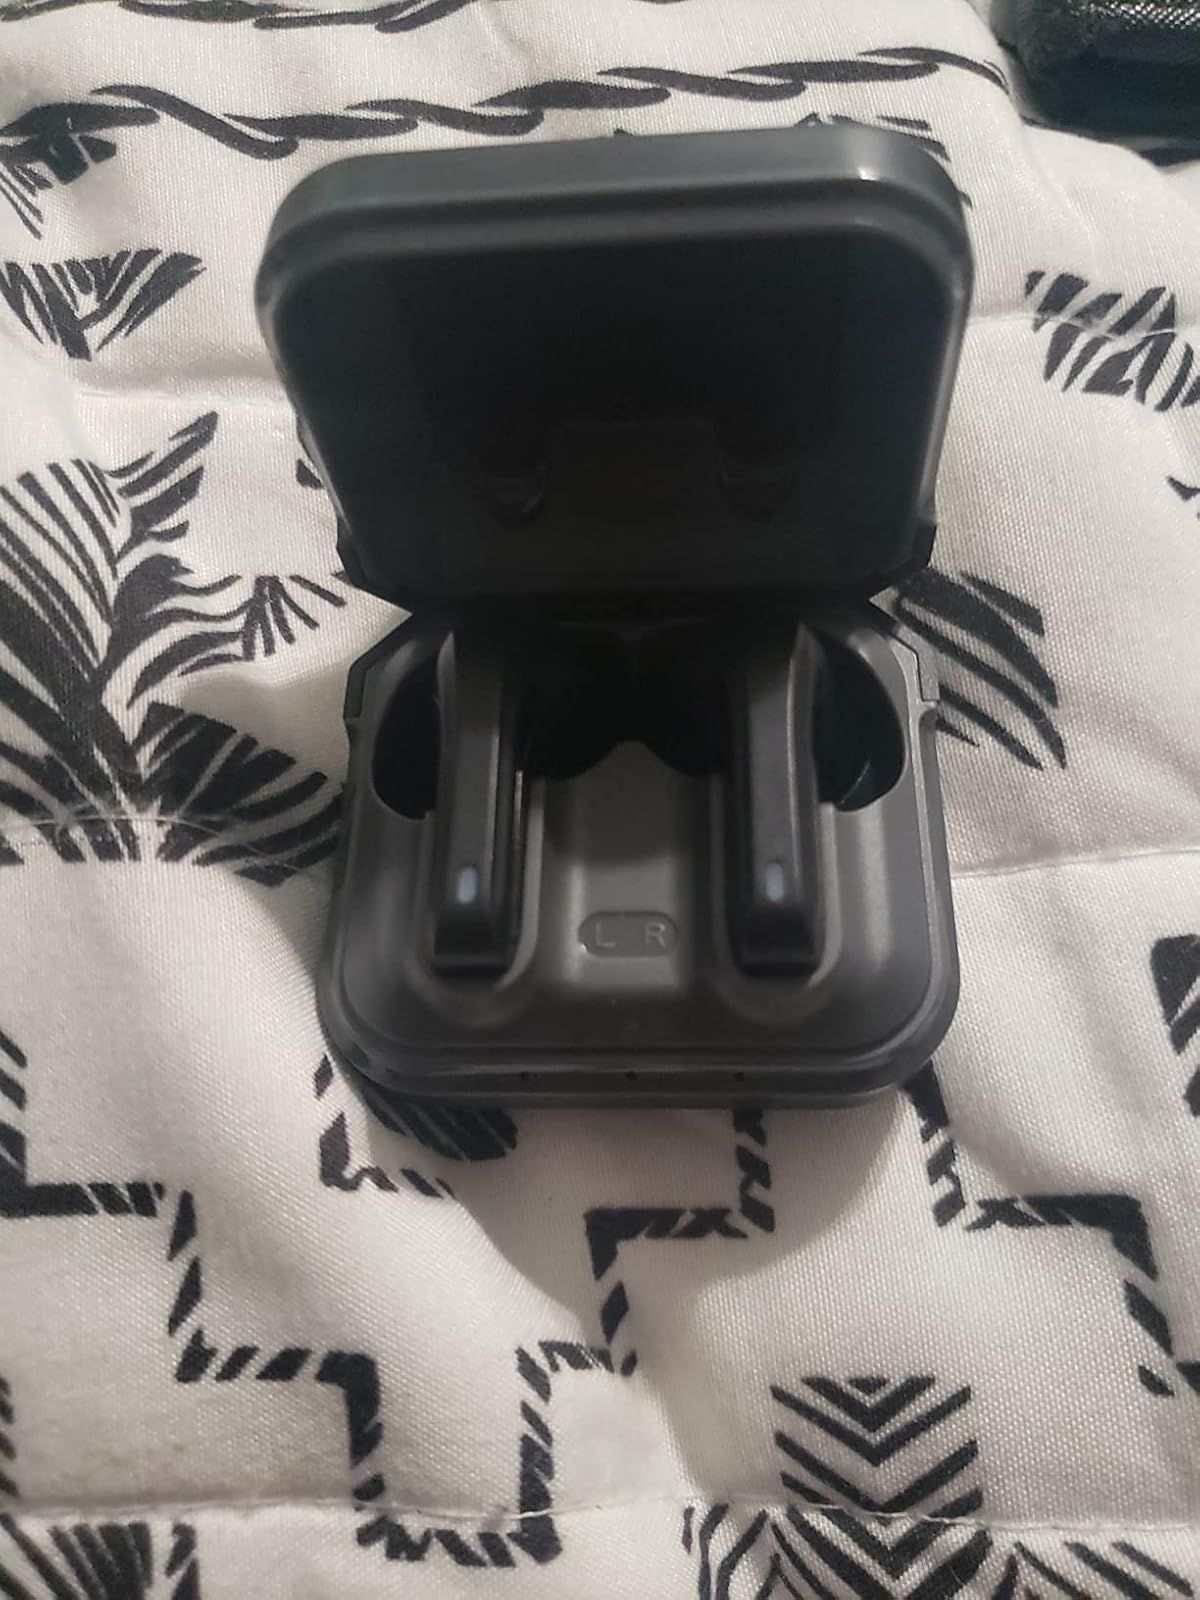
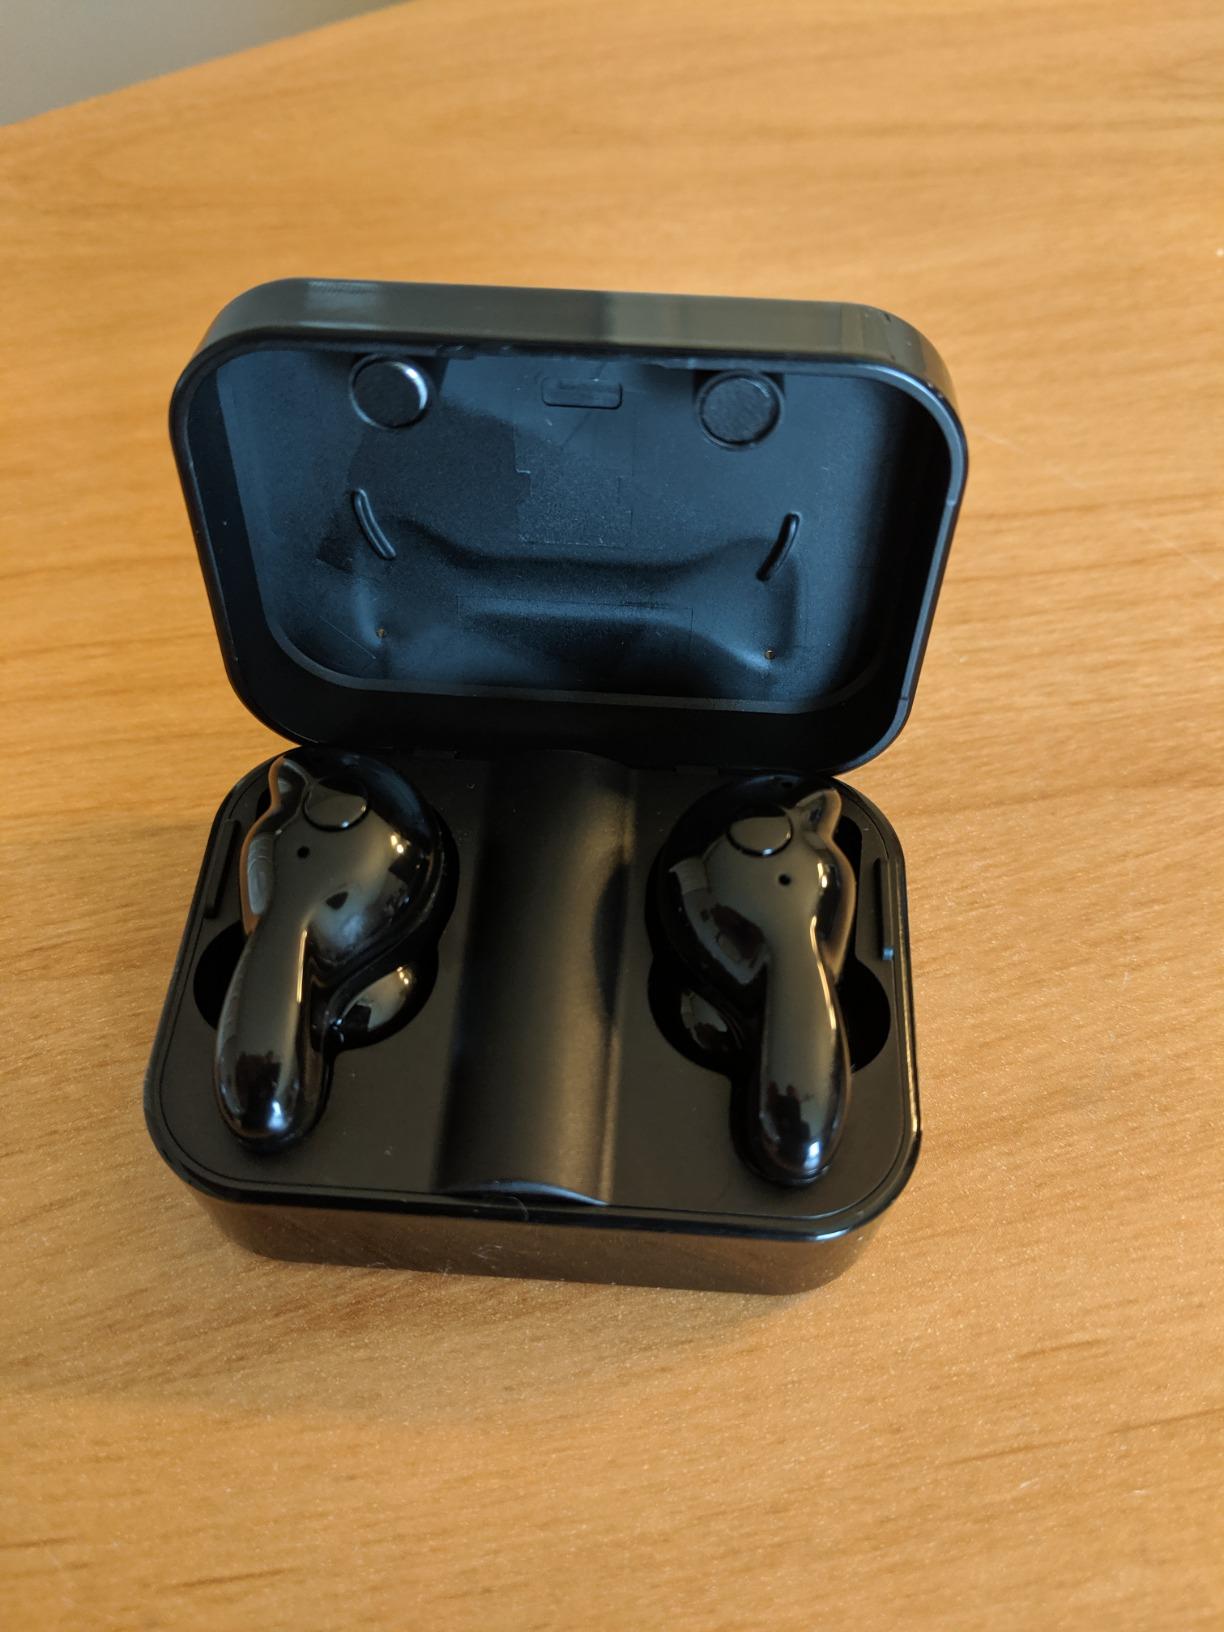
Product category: earbuds
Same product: no